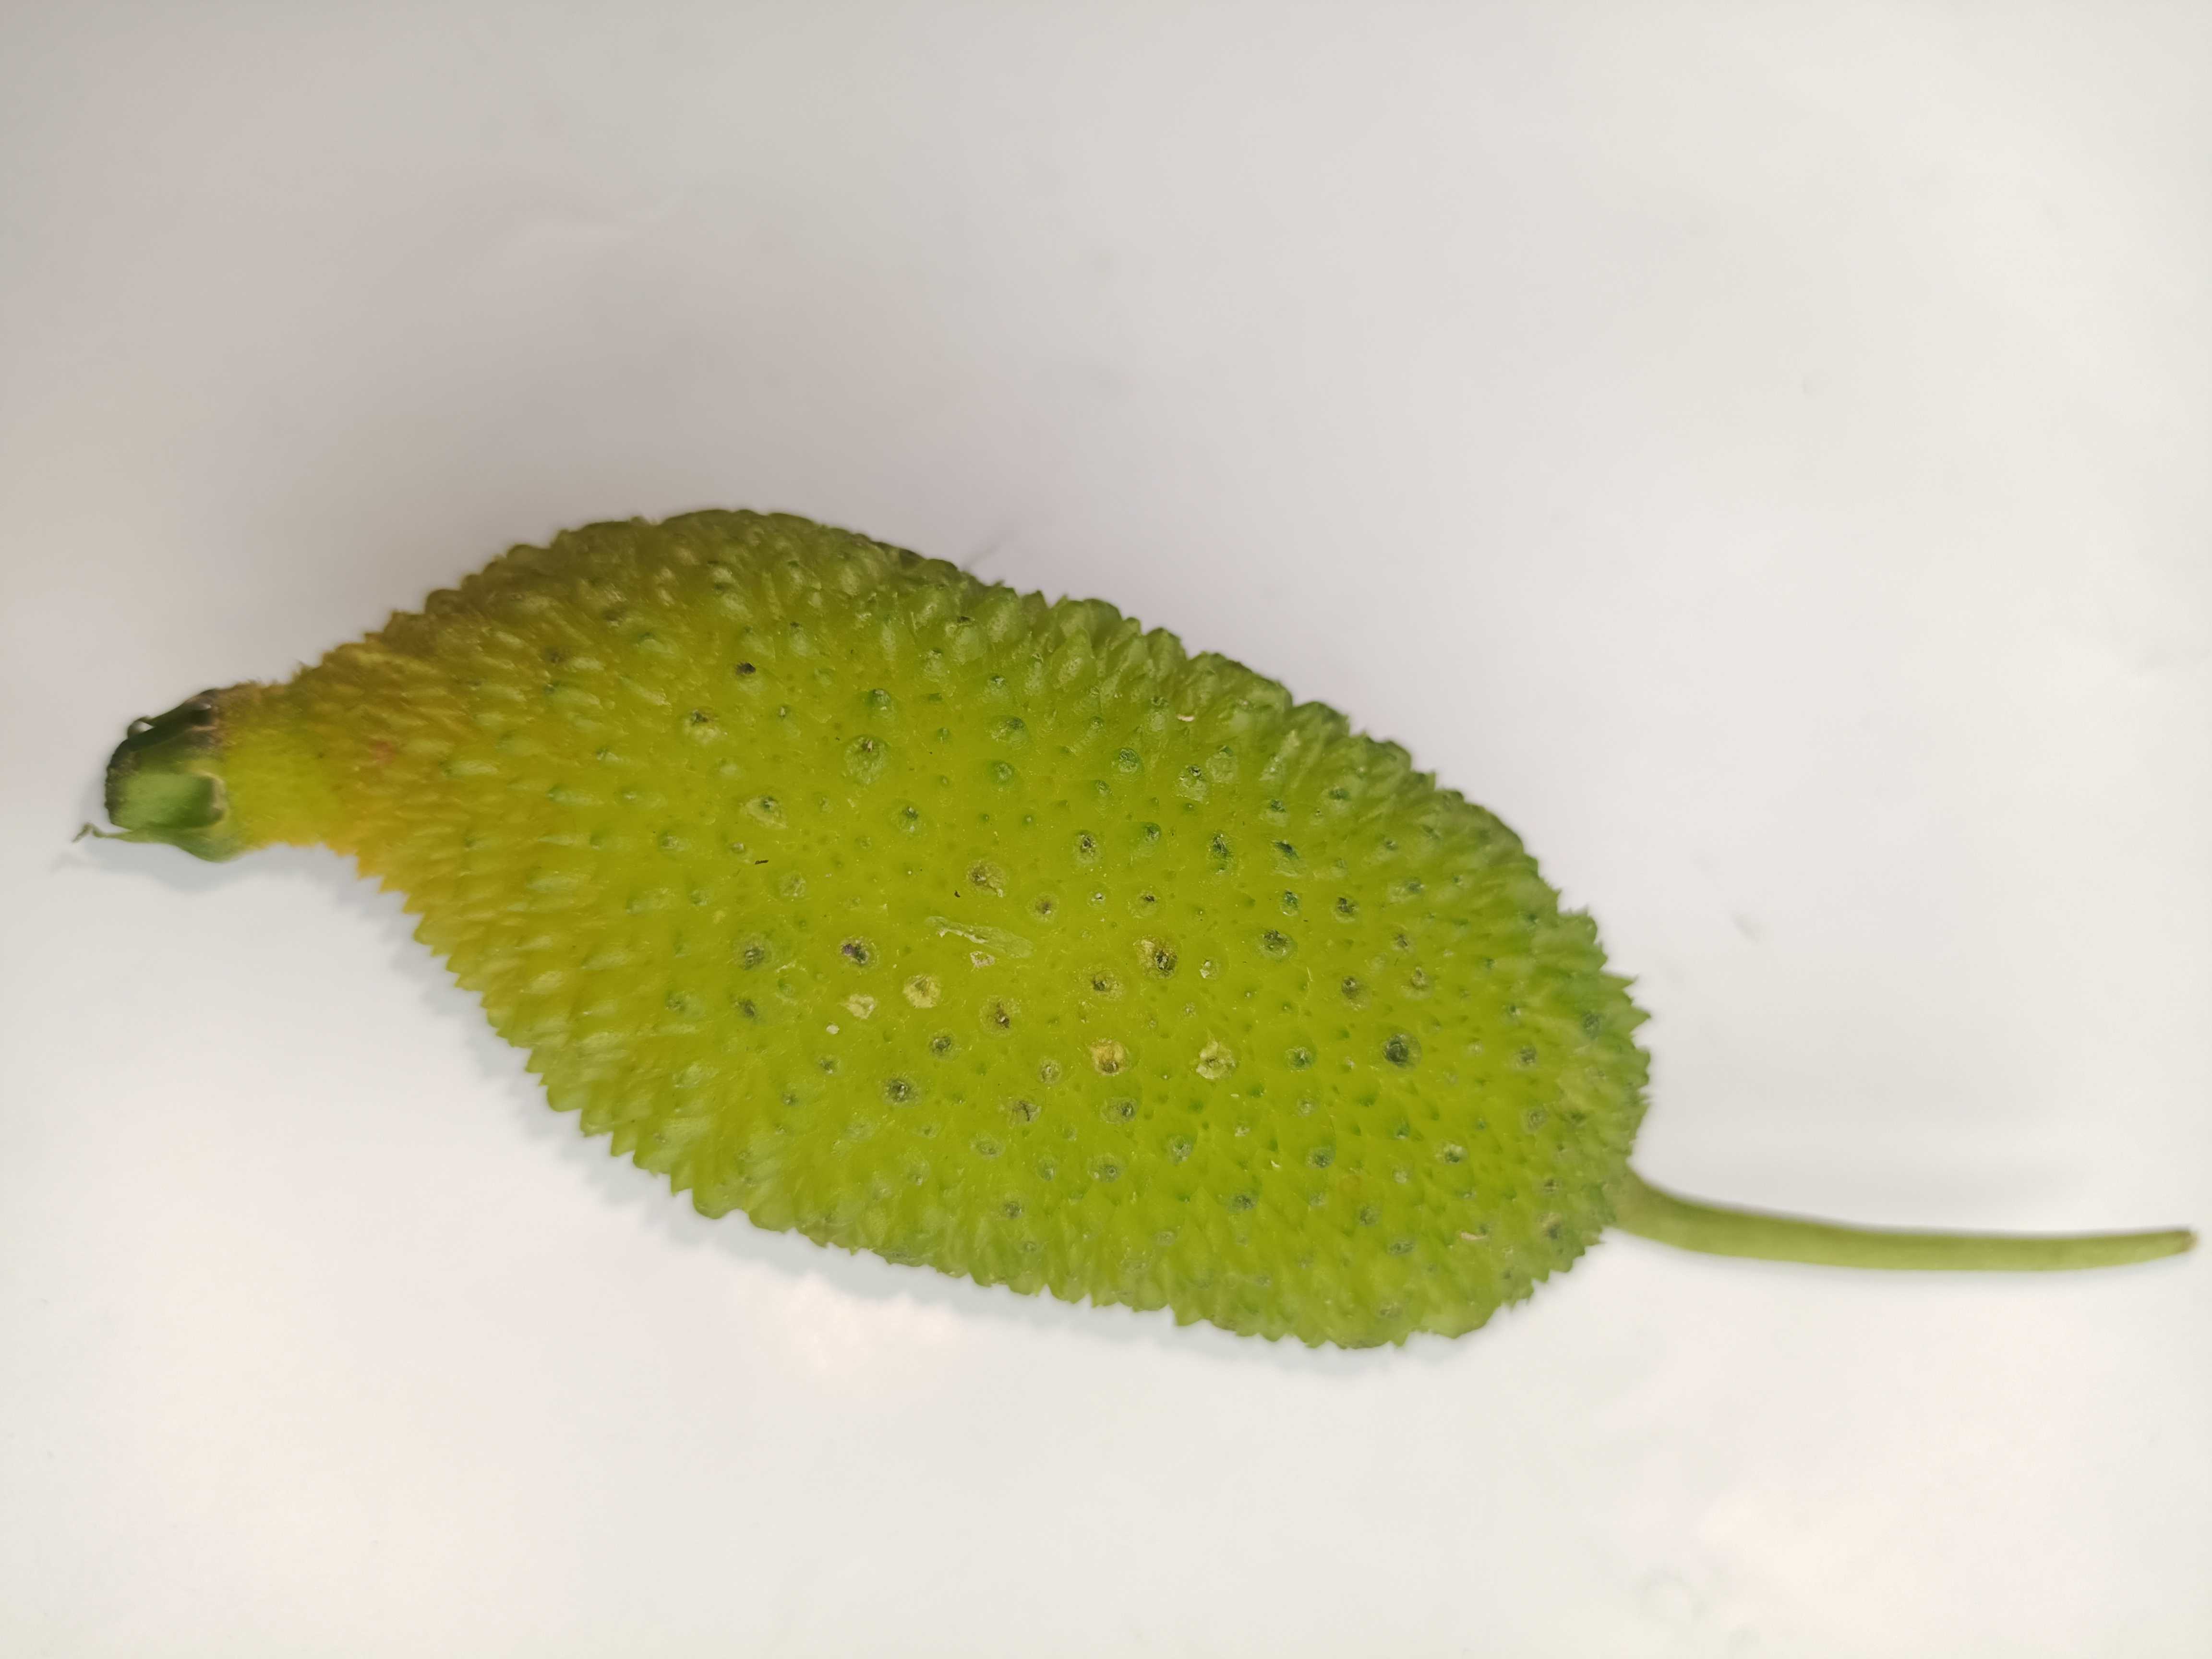
Label: Momordica dioica